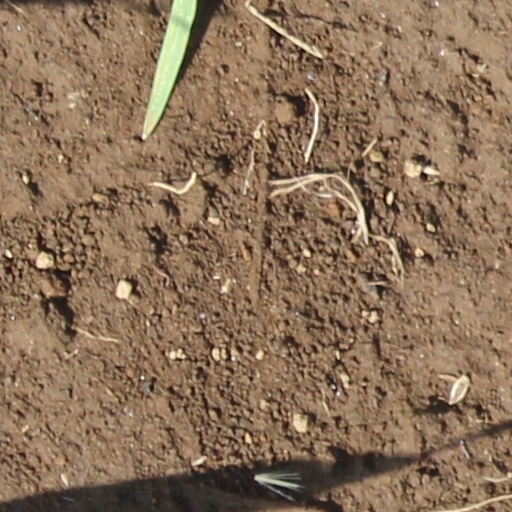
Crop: wheat